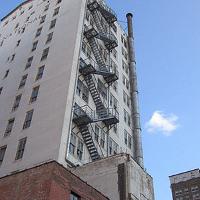
Weather: sun or clear